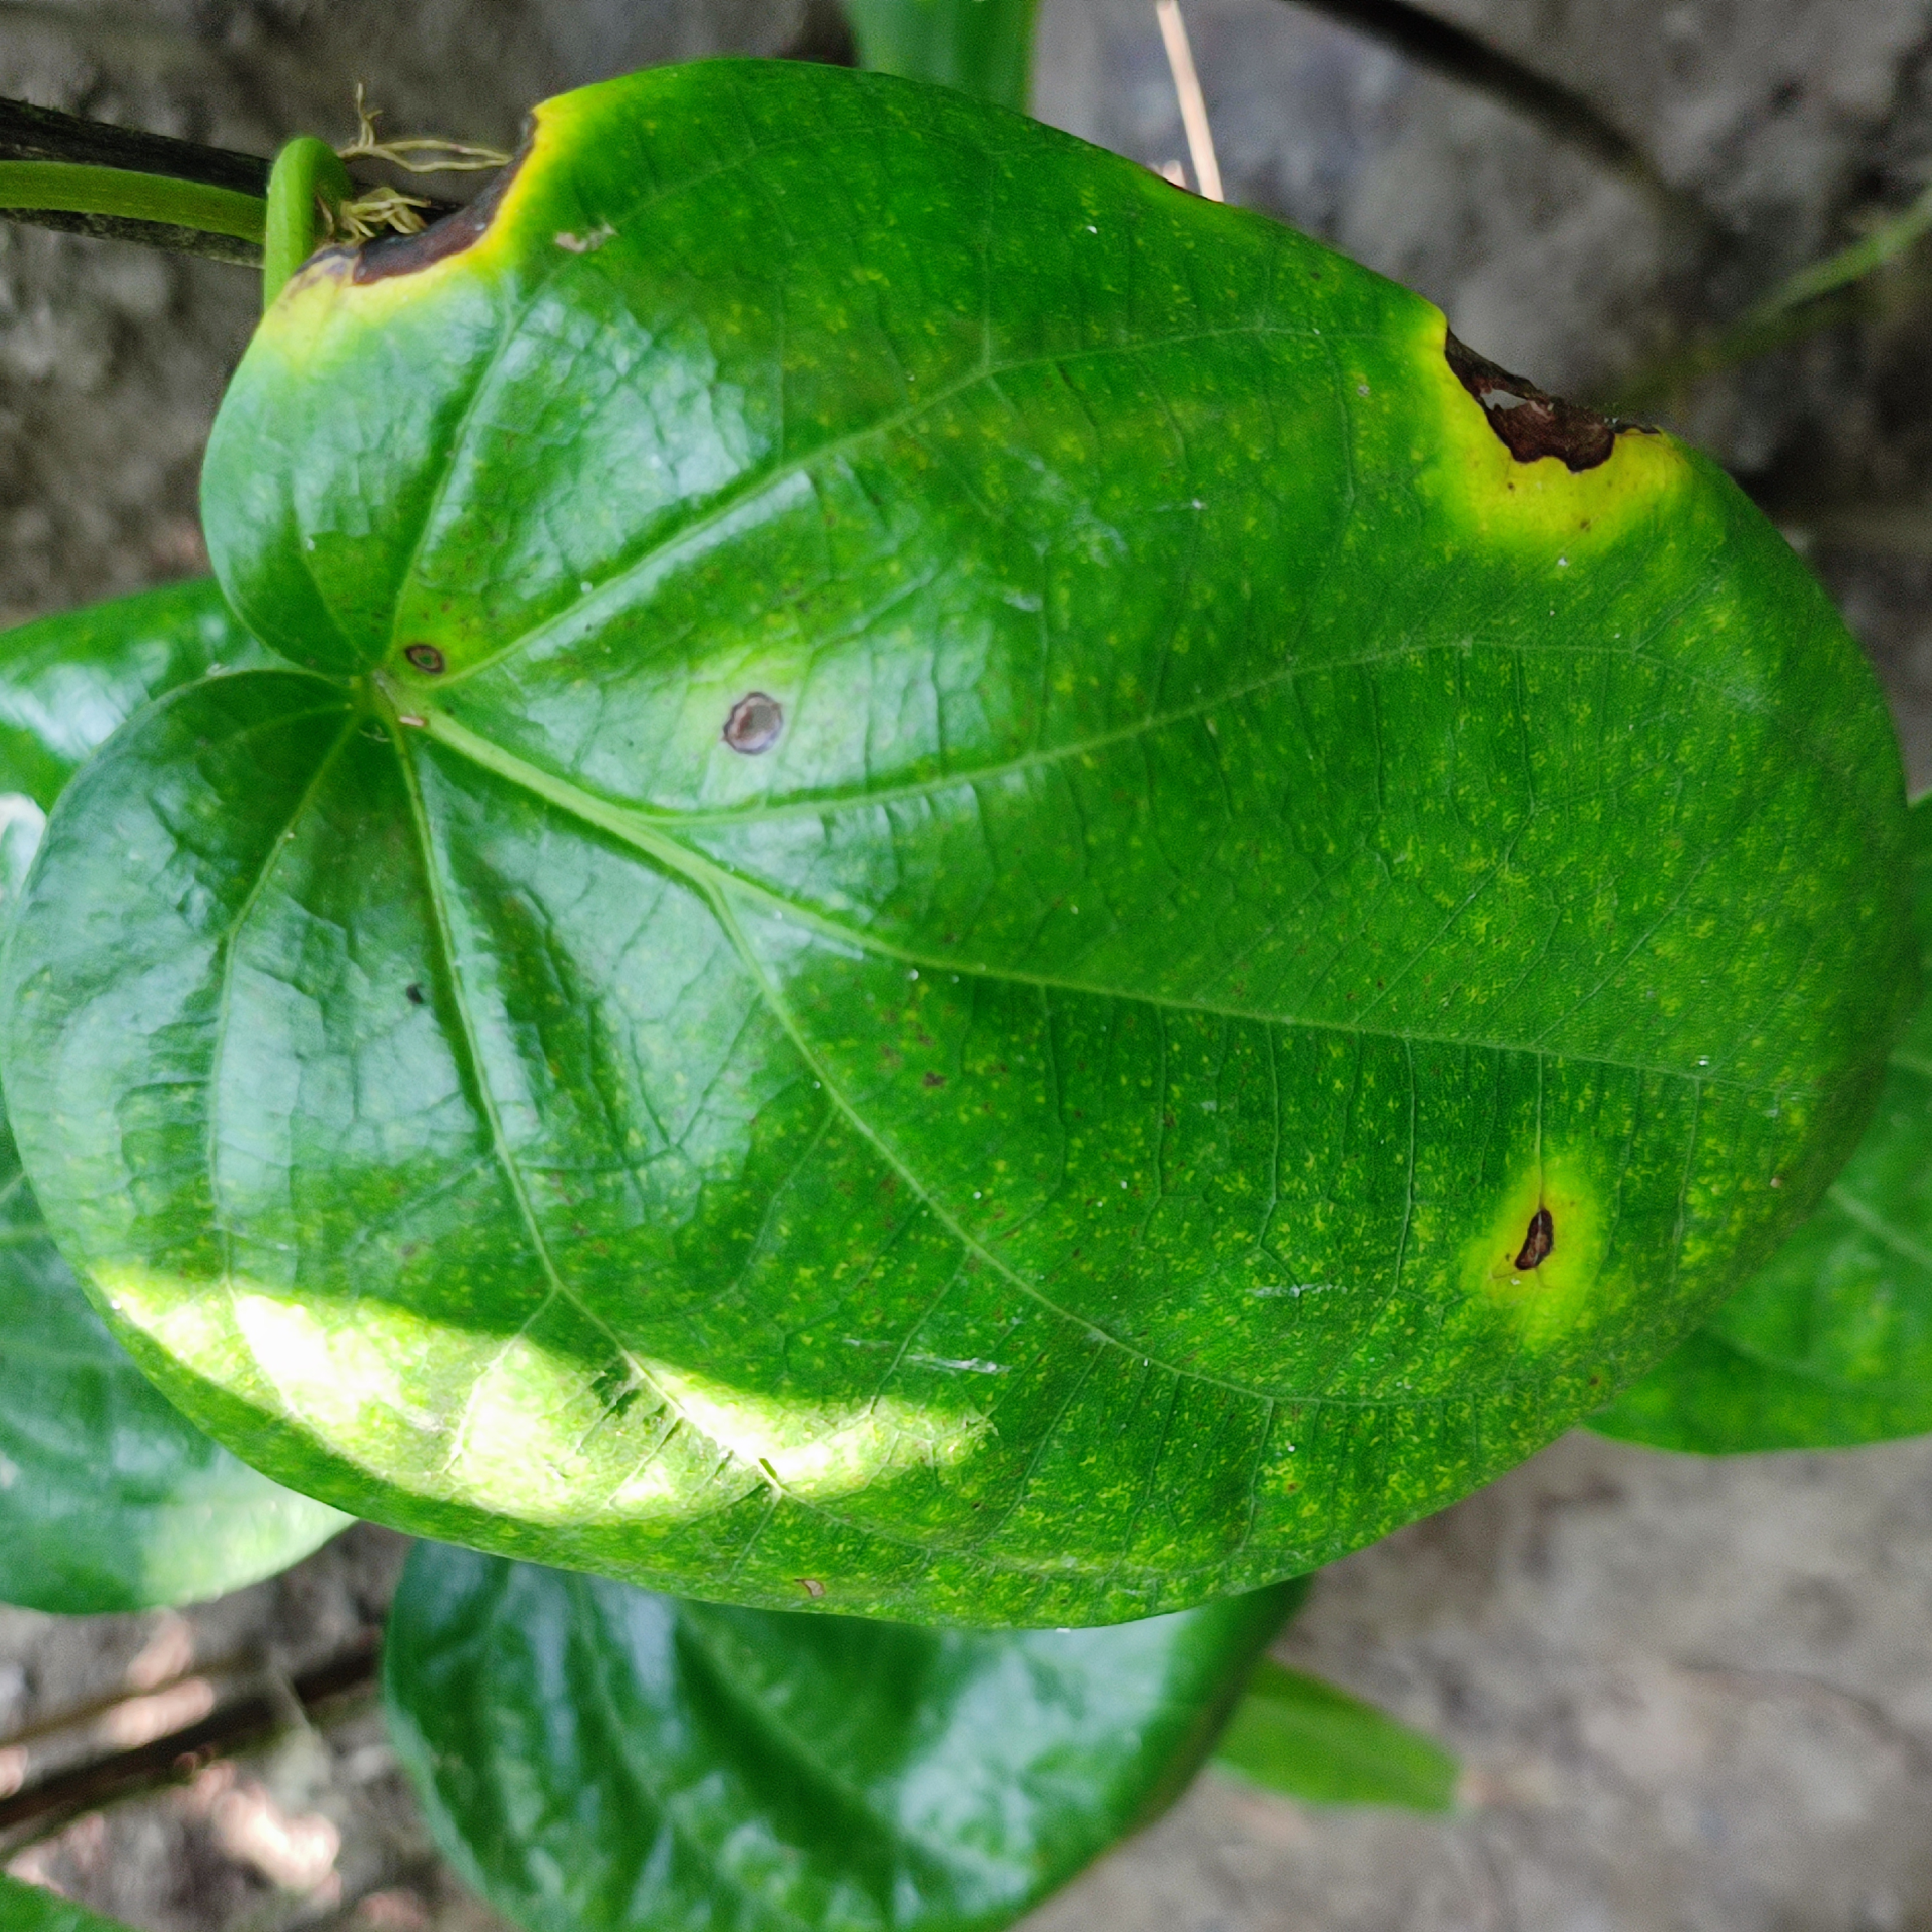
Label: Bacterial_Leaf_Disease